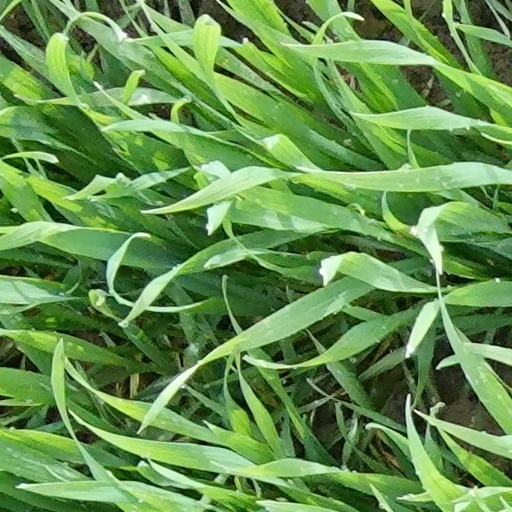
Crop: wheat